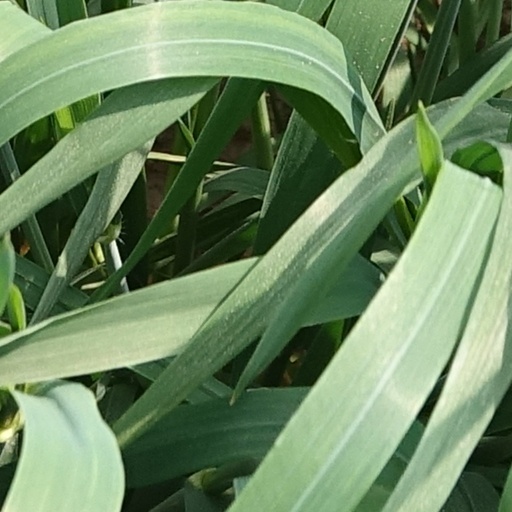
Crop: wheat